Water Sky Garden

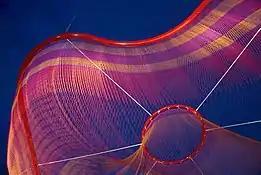
Water Sky Garden, Vancouver

The boardwalk and "sky lanterns" were inspired by Richmond's cultural communities. Richmond's immigrant population is the highest of any city in Canada. More than half of these immigrants are of Asian descent. The boardwalk was designed to resemble the choreography of the Dragon Dance, a performance frequently used in Chinese festivals. The Nitobe Memorial Garden and Dr. Sun Yat-Sen Chinese Garden, both in Vancouver, were important inspirations for paths, ponds and framing of the garden's landscape. The boardwalk was designed to encourage people to linger and view the